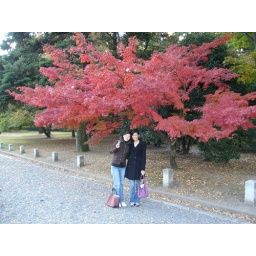
Nelly n Me under the red blowing maple tree